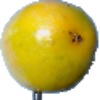
Label: Maracuja 1